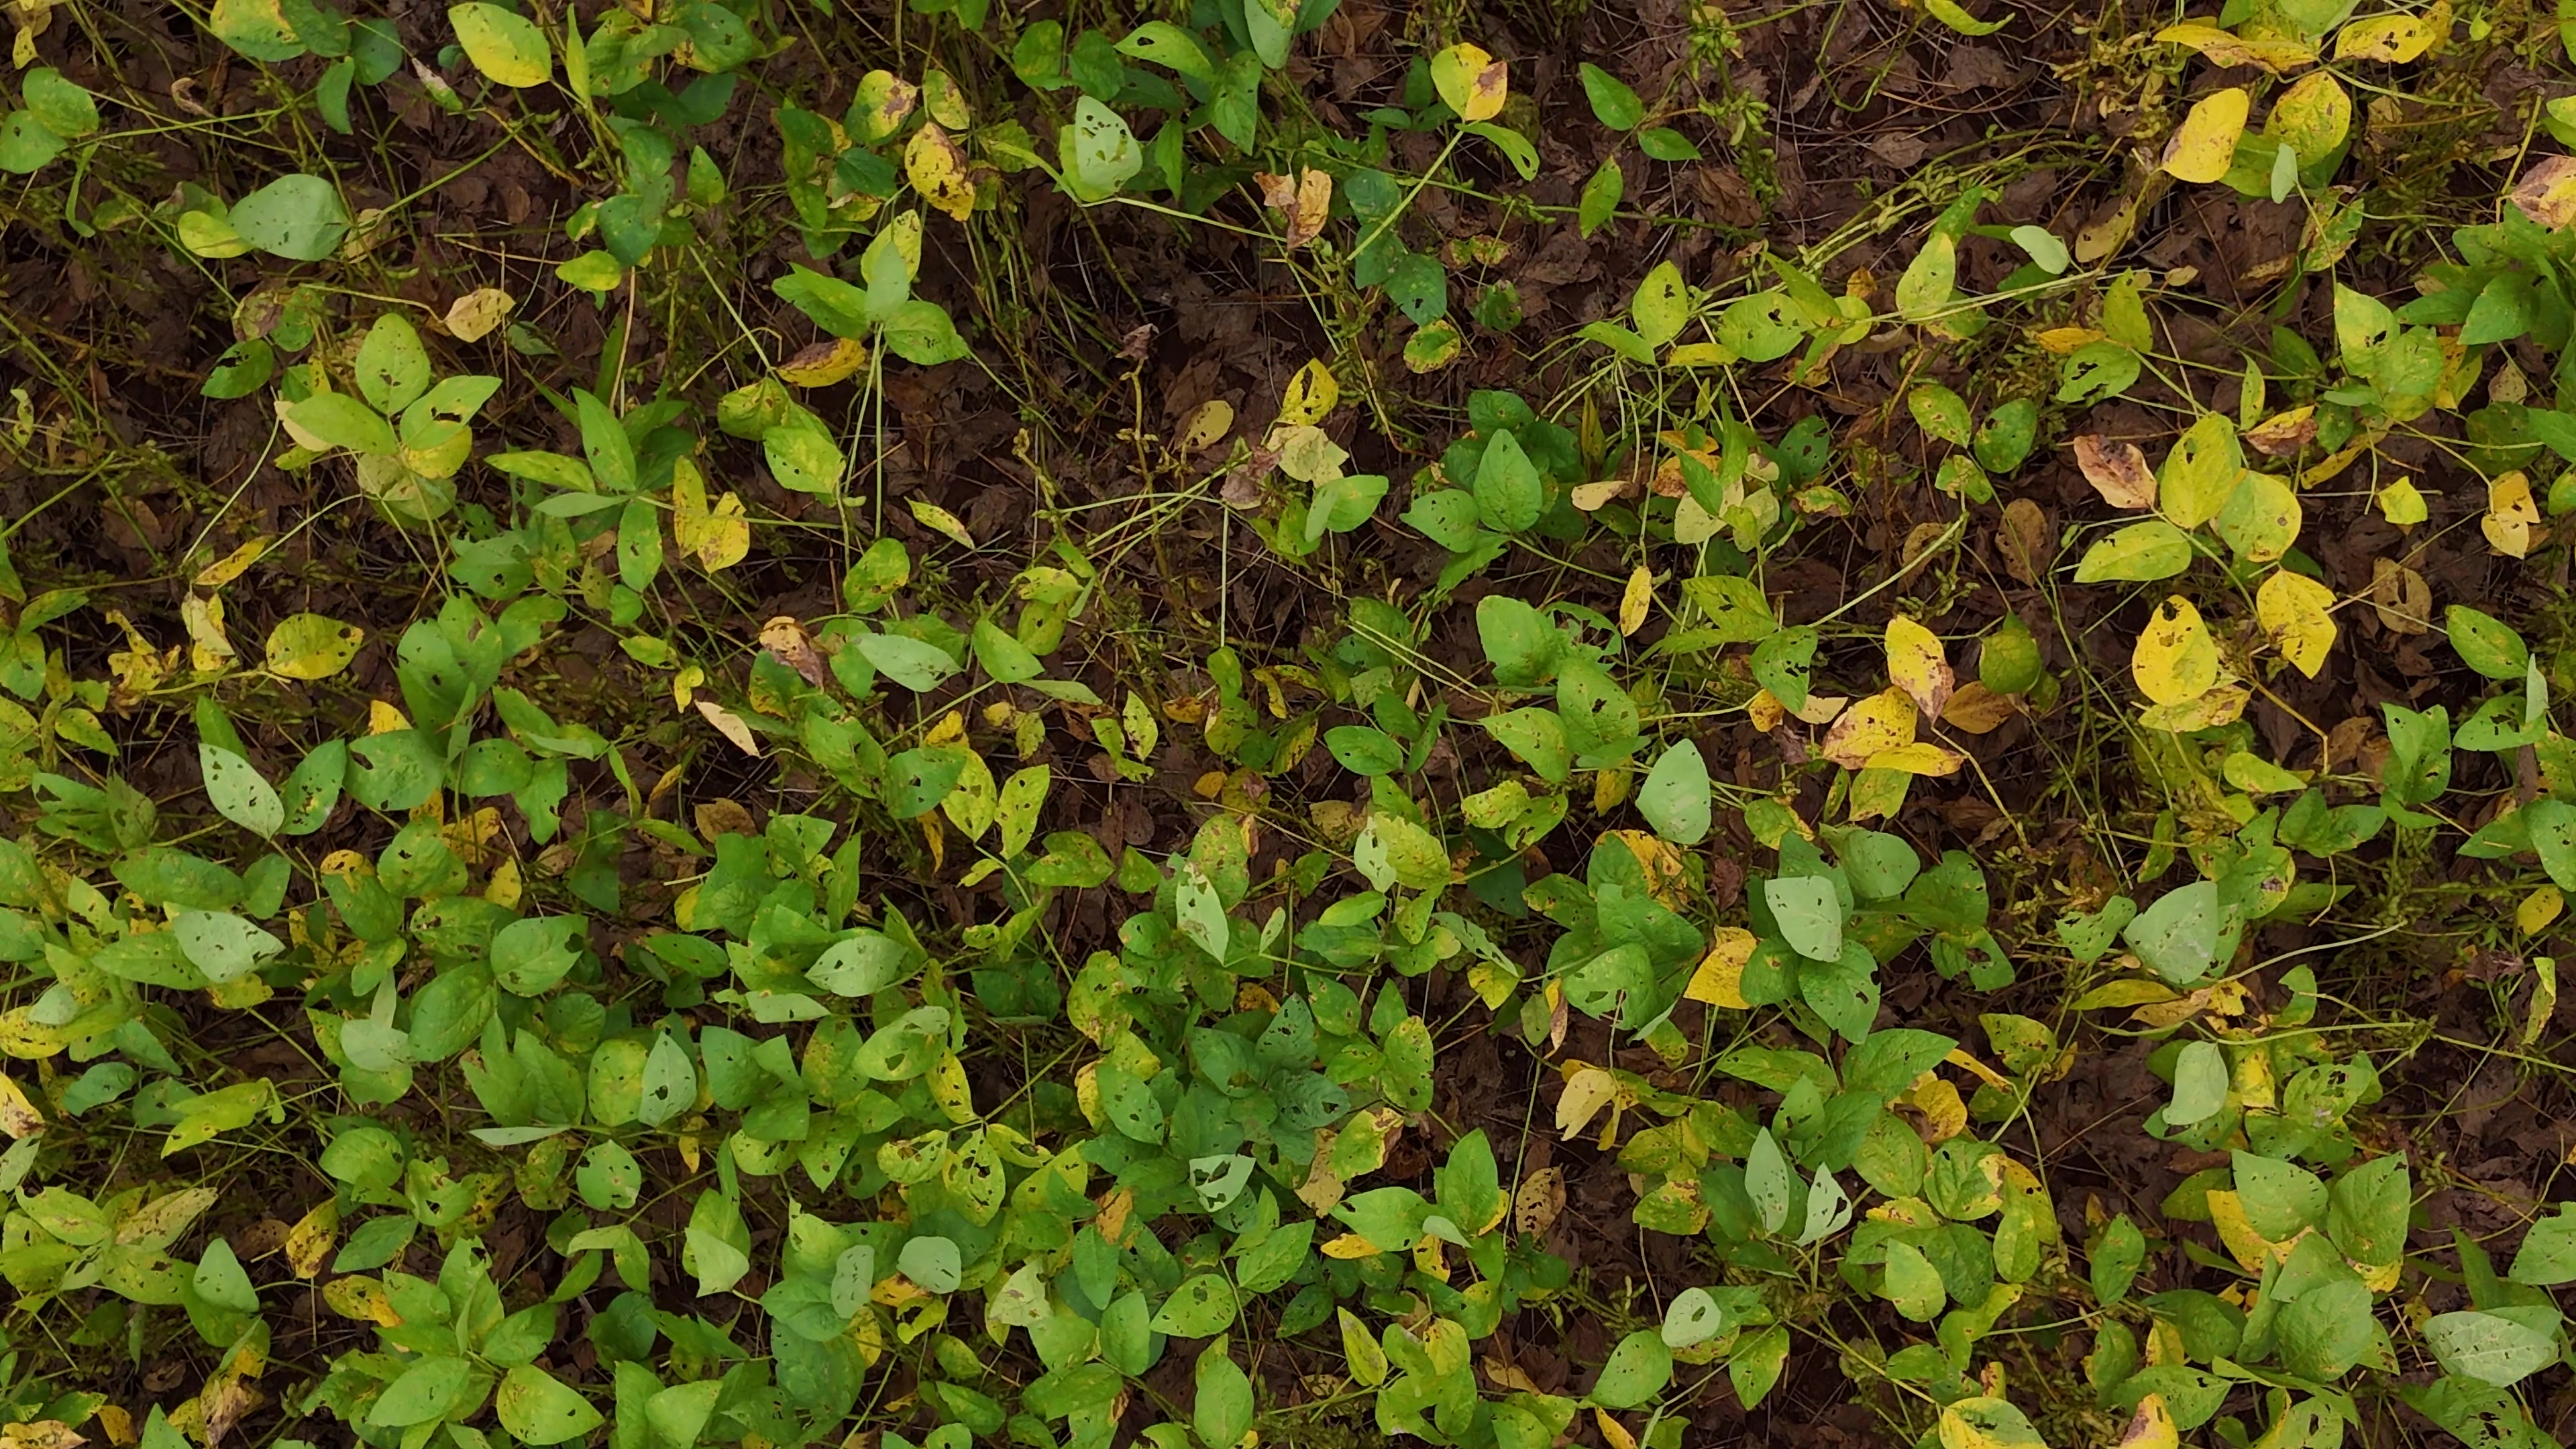
Label: Rust